Gerson Gu-Konu

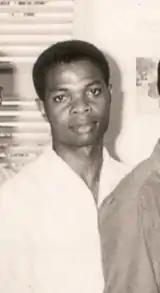
Gerson Gu-Konu (1961)

Gerson Gu-Konu, also Gerson Konu, real name Kwadzo Gaglo Gù-Konu (1932–2006), was a peace and human rights activist and member of the Parliament of Togo.